Chemo (character)

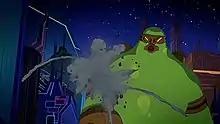
Chemo as it appears in "Batman Unlimited"

An action figure based on Chemo was released as part of the "Collect and Connect" line in Mattel's DC Universe Classics 6-inch line.